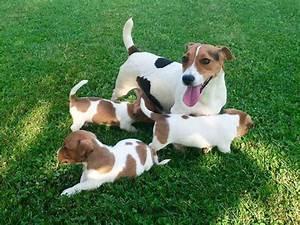
dog